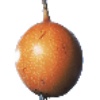
Label: Granadilla 1